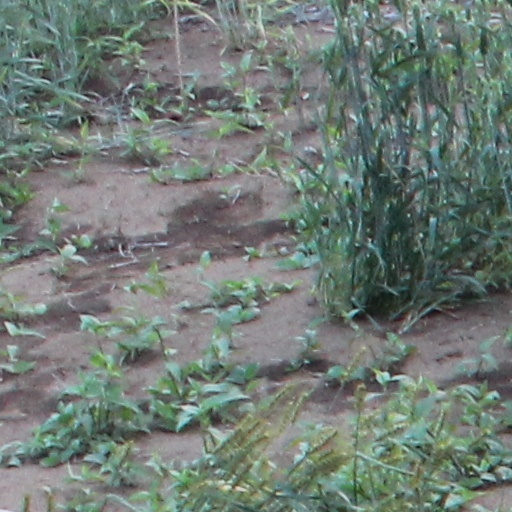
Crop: wheat